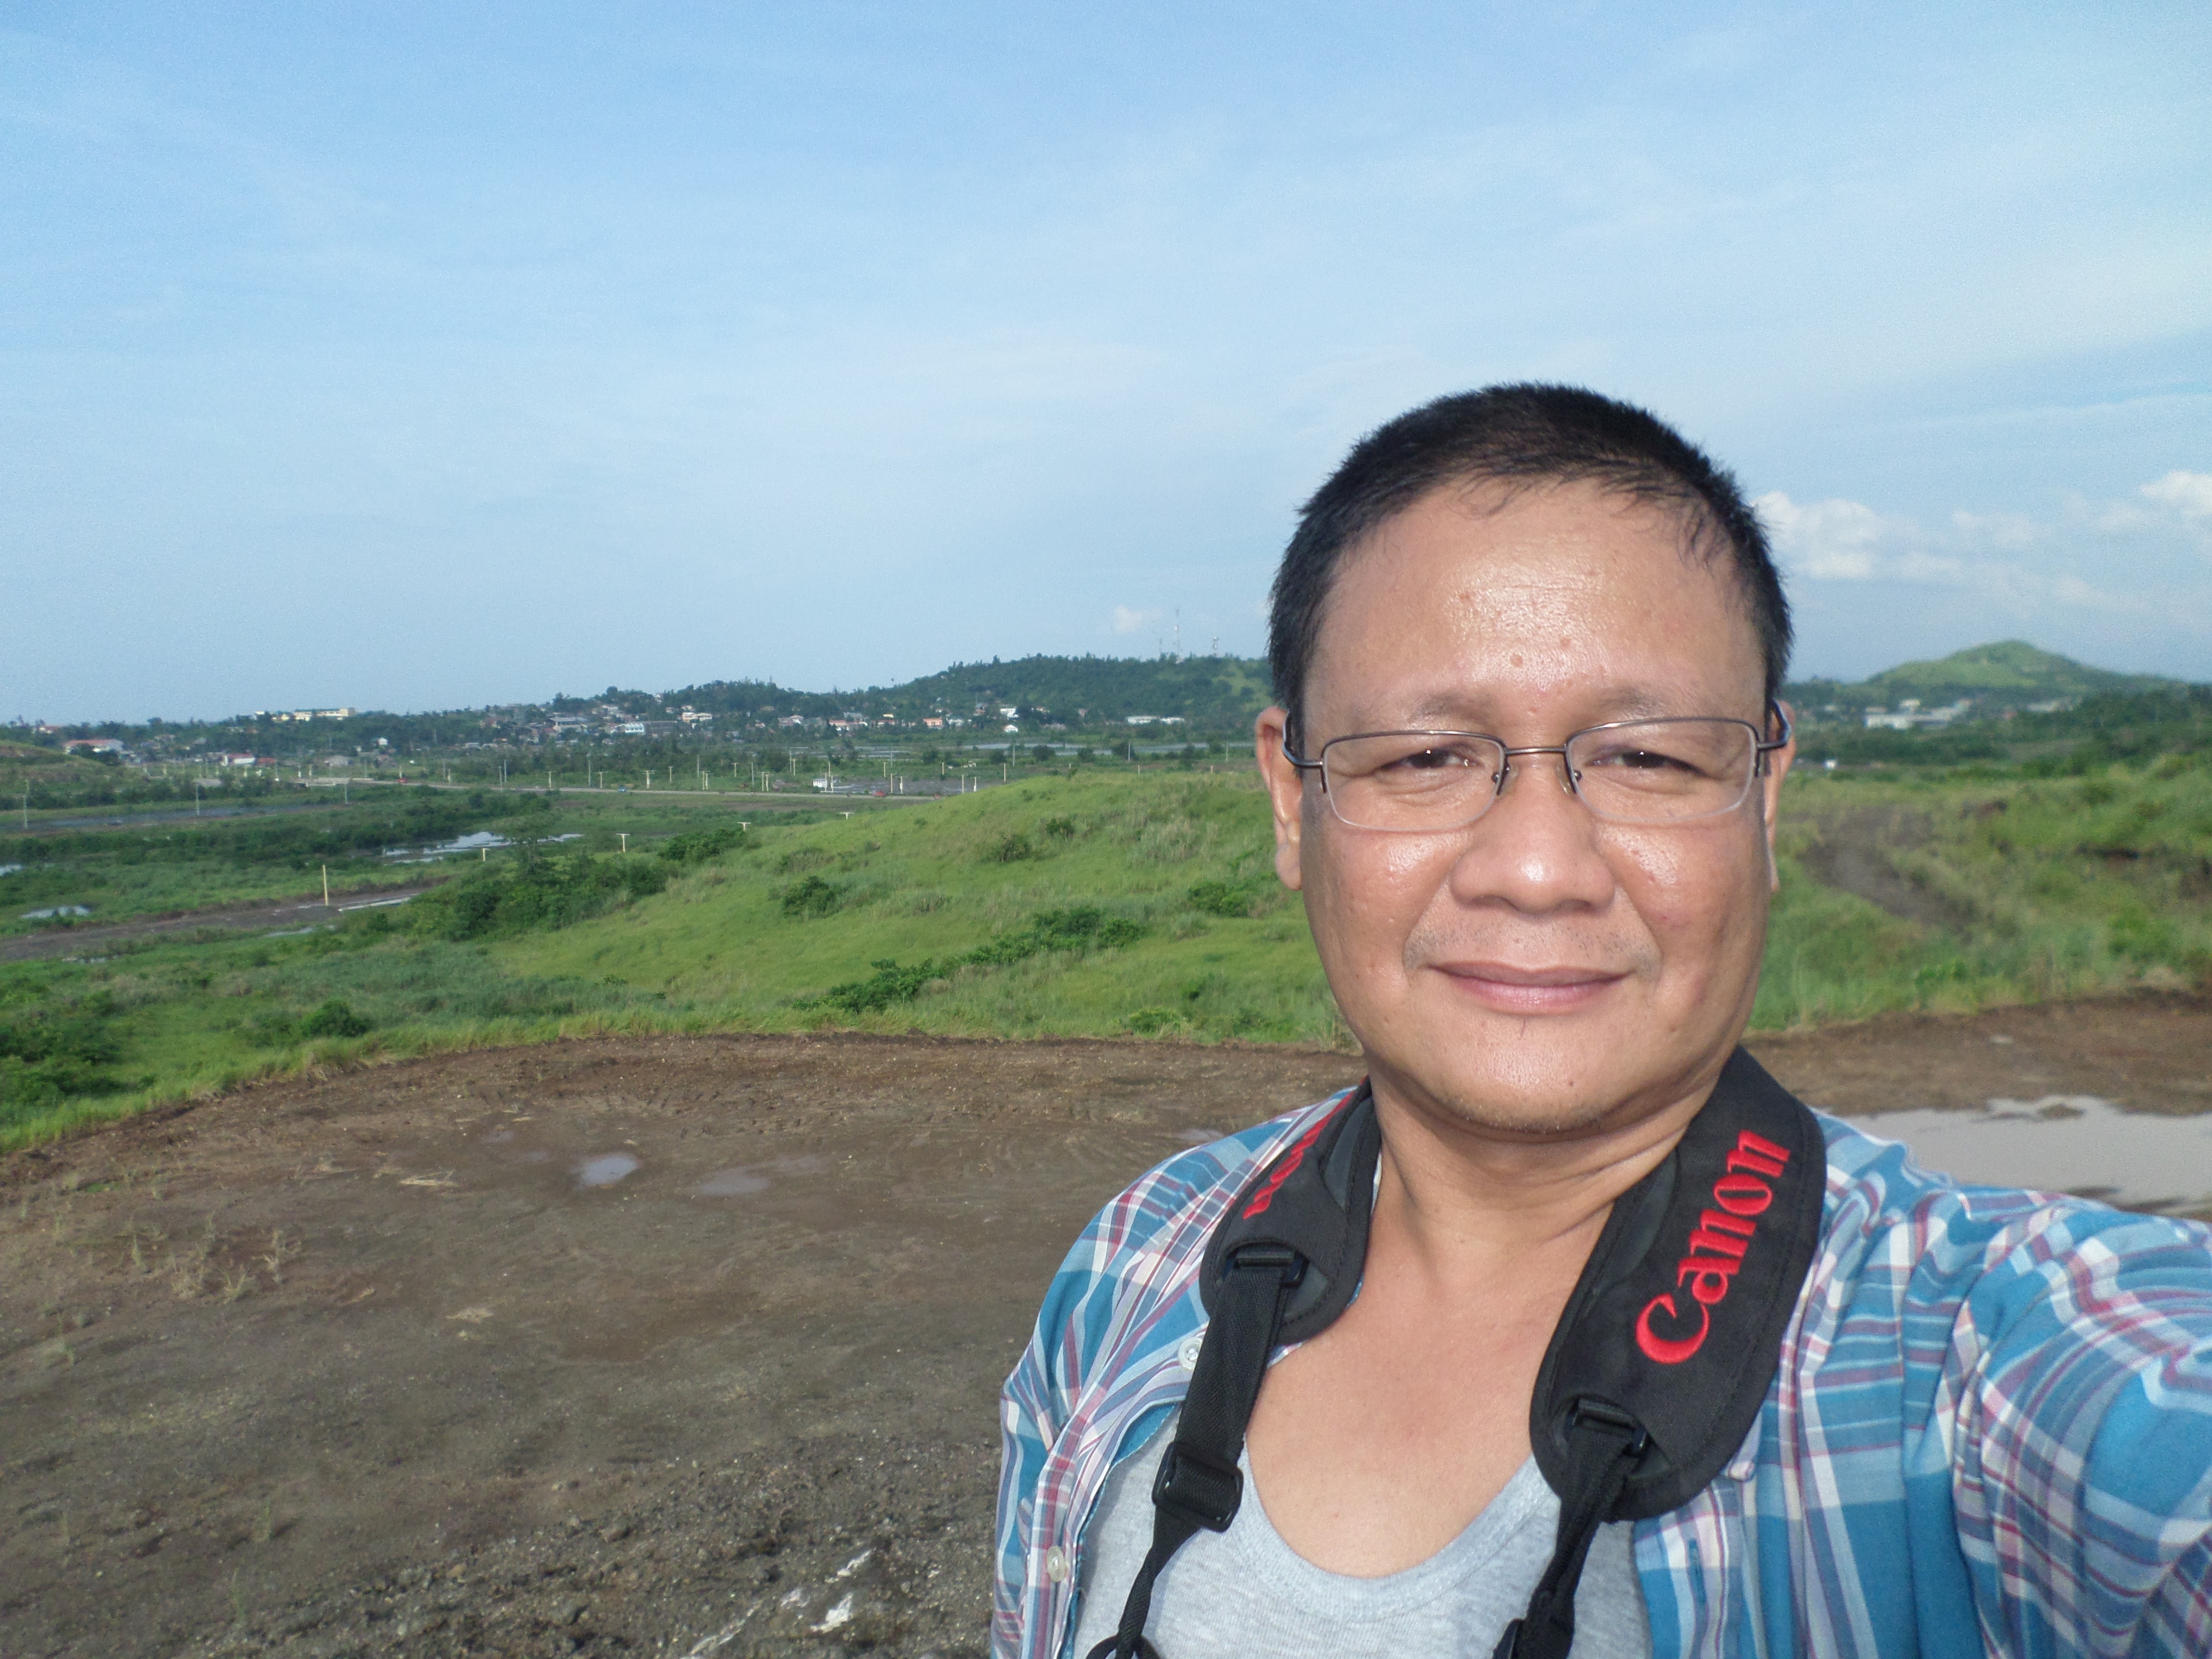
mountain, camera, view, vacation, travel, geology, selfie